The Californian (film)

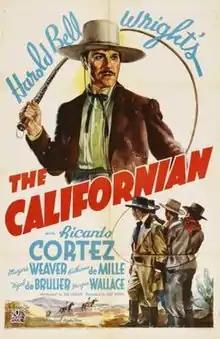
Theatrical release poster

The Californian is a 1937 American Western film directed by Gus Meins and written by Gordon Newell and Gilbert Wright. The film stars Ricardo Cortez, Marjorie Weaver, Katherine DeMille, Maurice Black, Morgan Wallace and Nigel De Brulier. The film was released on July 18, 1937, by 20th Century Fox.